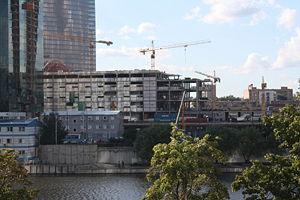
La Tour de Russie, ou Tour « Russie », est un projet de gratte-ciel situé dans le Centre de commerce international de Moscou en Russie qui a été stoppé en 2009.